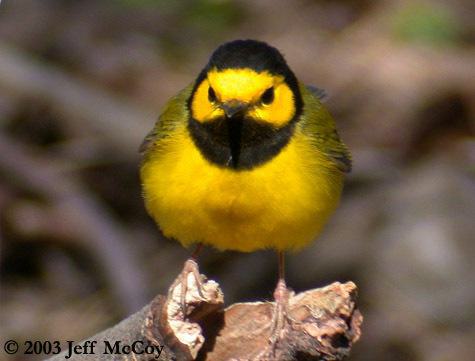
A photo of a hooded warbler